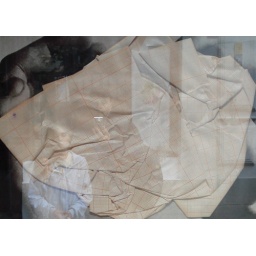
paper under glass